G. Edward Williams

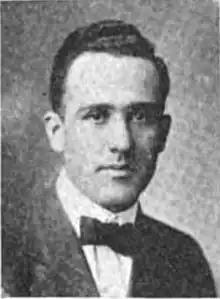
c. 1917

G. Edward Williams (1885 – August 17, 1940) was an American lawyer and Democratic politician.